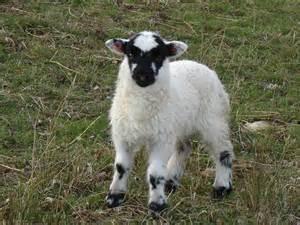
sheep